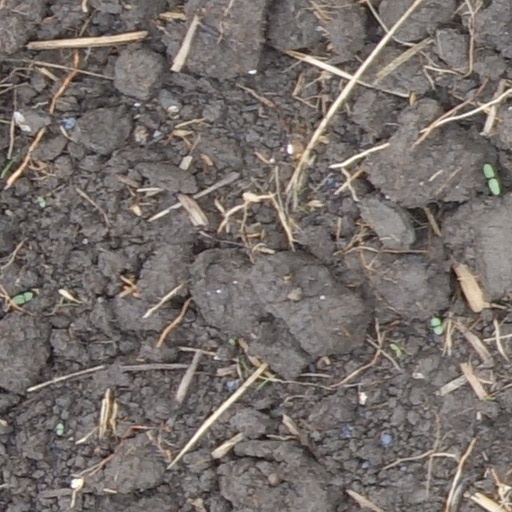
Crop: wheat